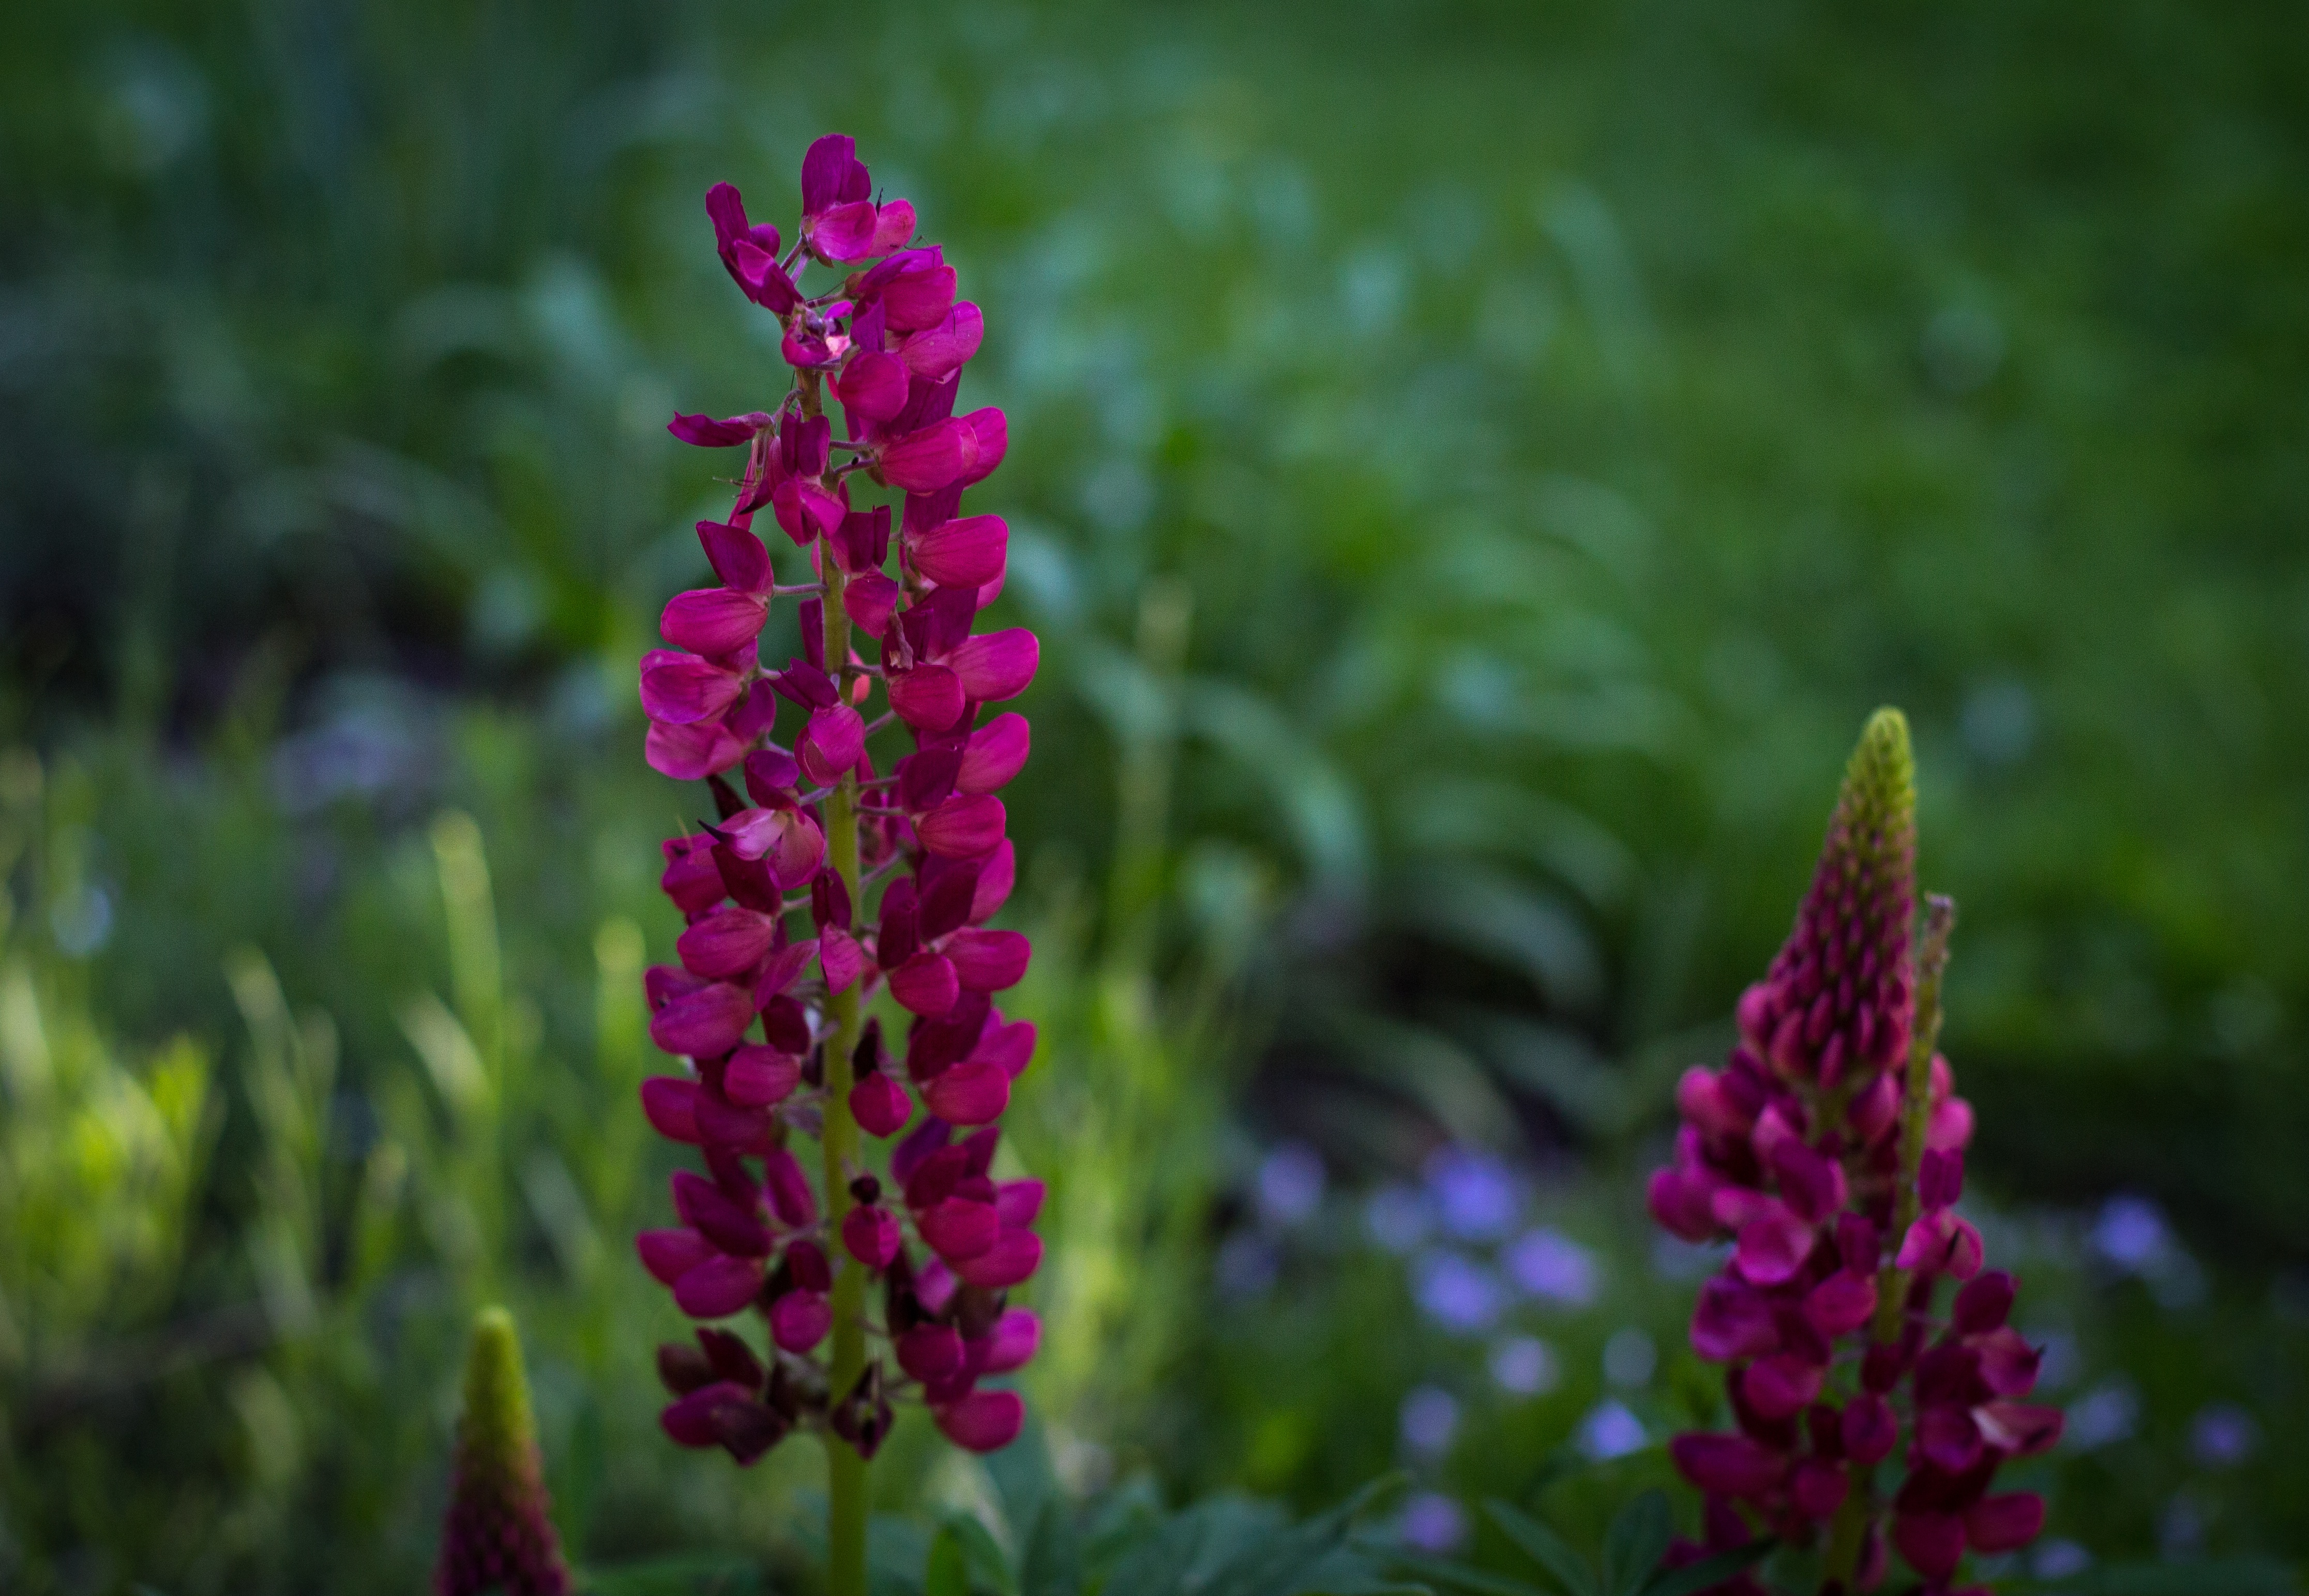
plant, meadow, flower, botany, flora, wildflower, digitalis, lupin, macro photography, flowering plant, land plant